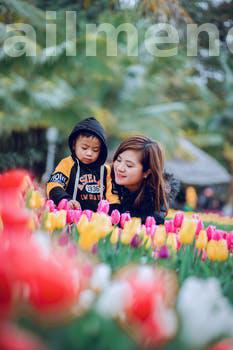
Label: Watermark